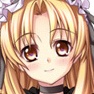
Portrait style: Anime Portrait